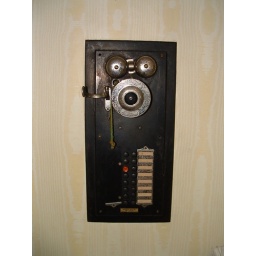
Castle in the Clouds, Moultonborough, NH bedroom phone